Rochor MRT station

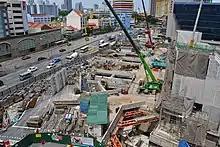
The roads diverted during the construction

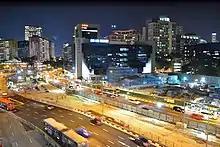
Construction site

Rochor station was first announced as part of Downtown line Stage 2 (DTL2) on 15 July 2008. Contract 921 for the design and construction of Rochor station and tunnels was awarded to SsangYong Engineering & Construction Co. Ltd for S$803.3 million (US$ million) in June 2009. Construction of the station was scheduled to commence in the third quarter of 2009 with a targeted completion of 2015. The contract was one of the most costly to be awarded on the DLT2 project because of the intricacies of the project.